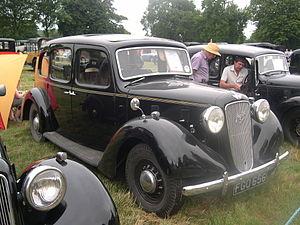
L' Austin Eighteen est une grande berline, livrée en deux empattements pour transporter cinq ou sept passagers, qui a été introduite par Austin, le 14 juillet 1937. Son moteur et les sièges avant ont été avancés de neuf pouces par rapport à l'ancienne York Sixteen qu'elle remplace. Le châssis a également été prolongé de trois pouces pour fournir un total de douze pouces d'espace passager supplémentaire. Avec comme résultat un capot relativement court et une bonne position de conduite. Sa nouvelle forme a suivi les lignes des autres voitures Austin introduites l'automne précédent, et elle a été remarquée pour avoir un plancher complètement plat dans les deux compartiments passagers avant et arrière avec des portes exceptionnellement larges et une ventilation silencieuse et sans évacuation.